South African Rugby Union

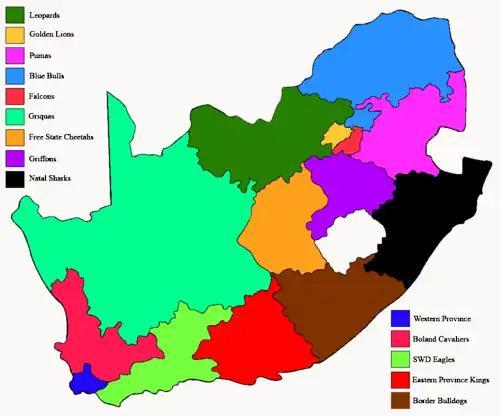
Map of the provincial rugby unions within South Africa

In addition to the actual national team, the SARU also puts together other teams. The Junior Springboks are the U-20 national team and take part in the Rugby Championship and the World Championships. There are also the Blitzboks, the national team for sevens rugby. Children and young people are introduced to rugby at school and then, depending on their interest and talent, training begins. The most talented players at school level are brought together every year after Craven Week (named after Danie Craven ) in the SA Schools team. Each South African university has its own rugby team, which can take part in the Varsity Cup and the Varsity Shield.